History of Northwest Territories capital cities

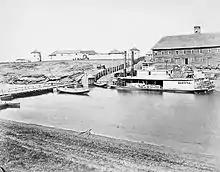
Fort Garry in the early 1870s

The temporary government sat for the first time in 1872. It was renewed by federal legislation each year until a permanent solution for governance was decided upon. The federal government renewed the Temporary Council for the last time in 1875 and chose a new location, within the boundaries of the Northwest Territories, to form a new government. Along with the new seat of power, a new council greatly reduced in size was appointed along with a new Lieutenant Governor to specifically lead the Territories without also governing Manitoba.